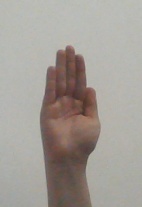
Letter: seen